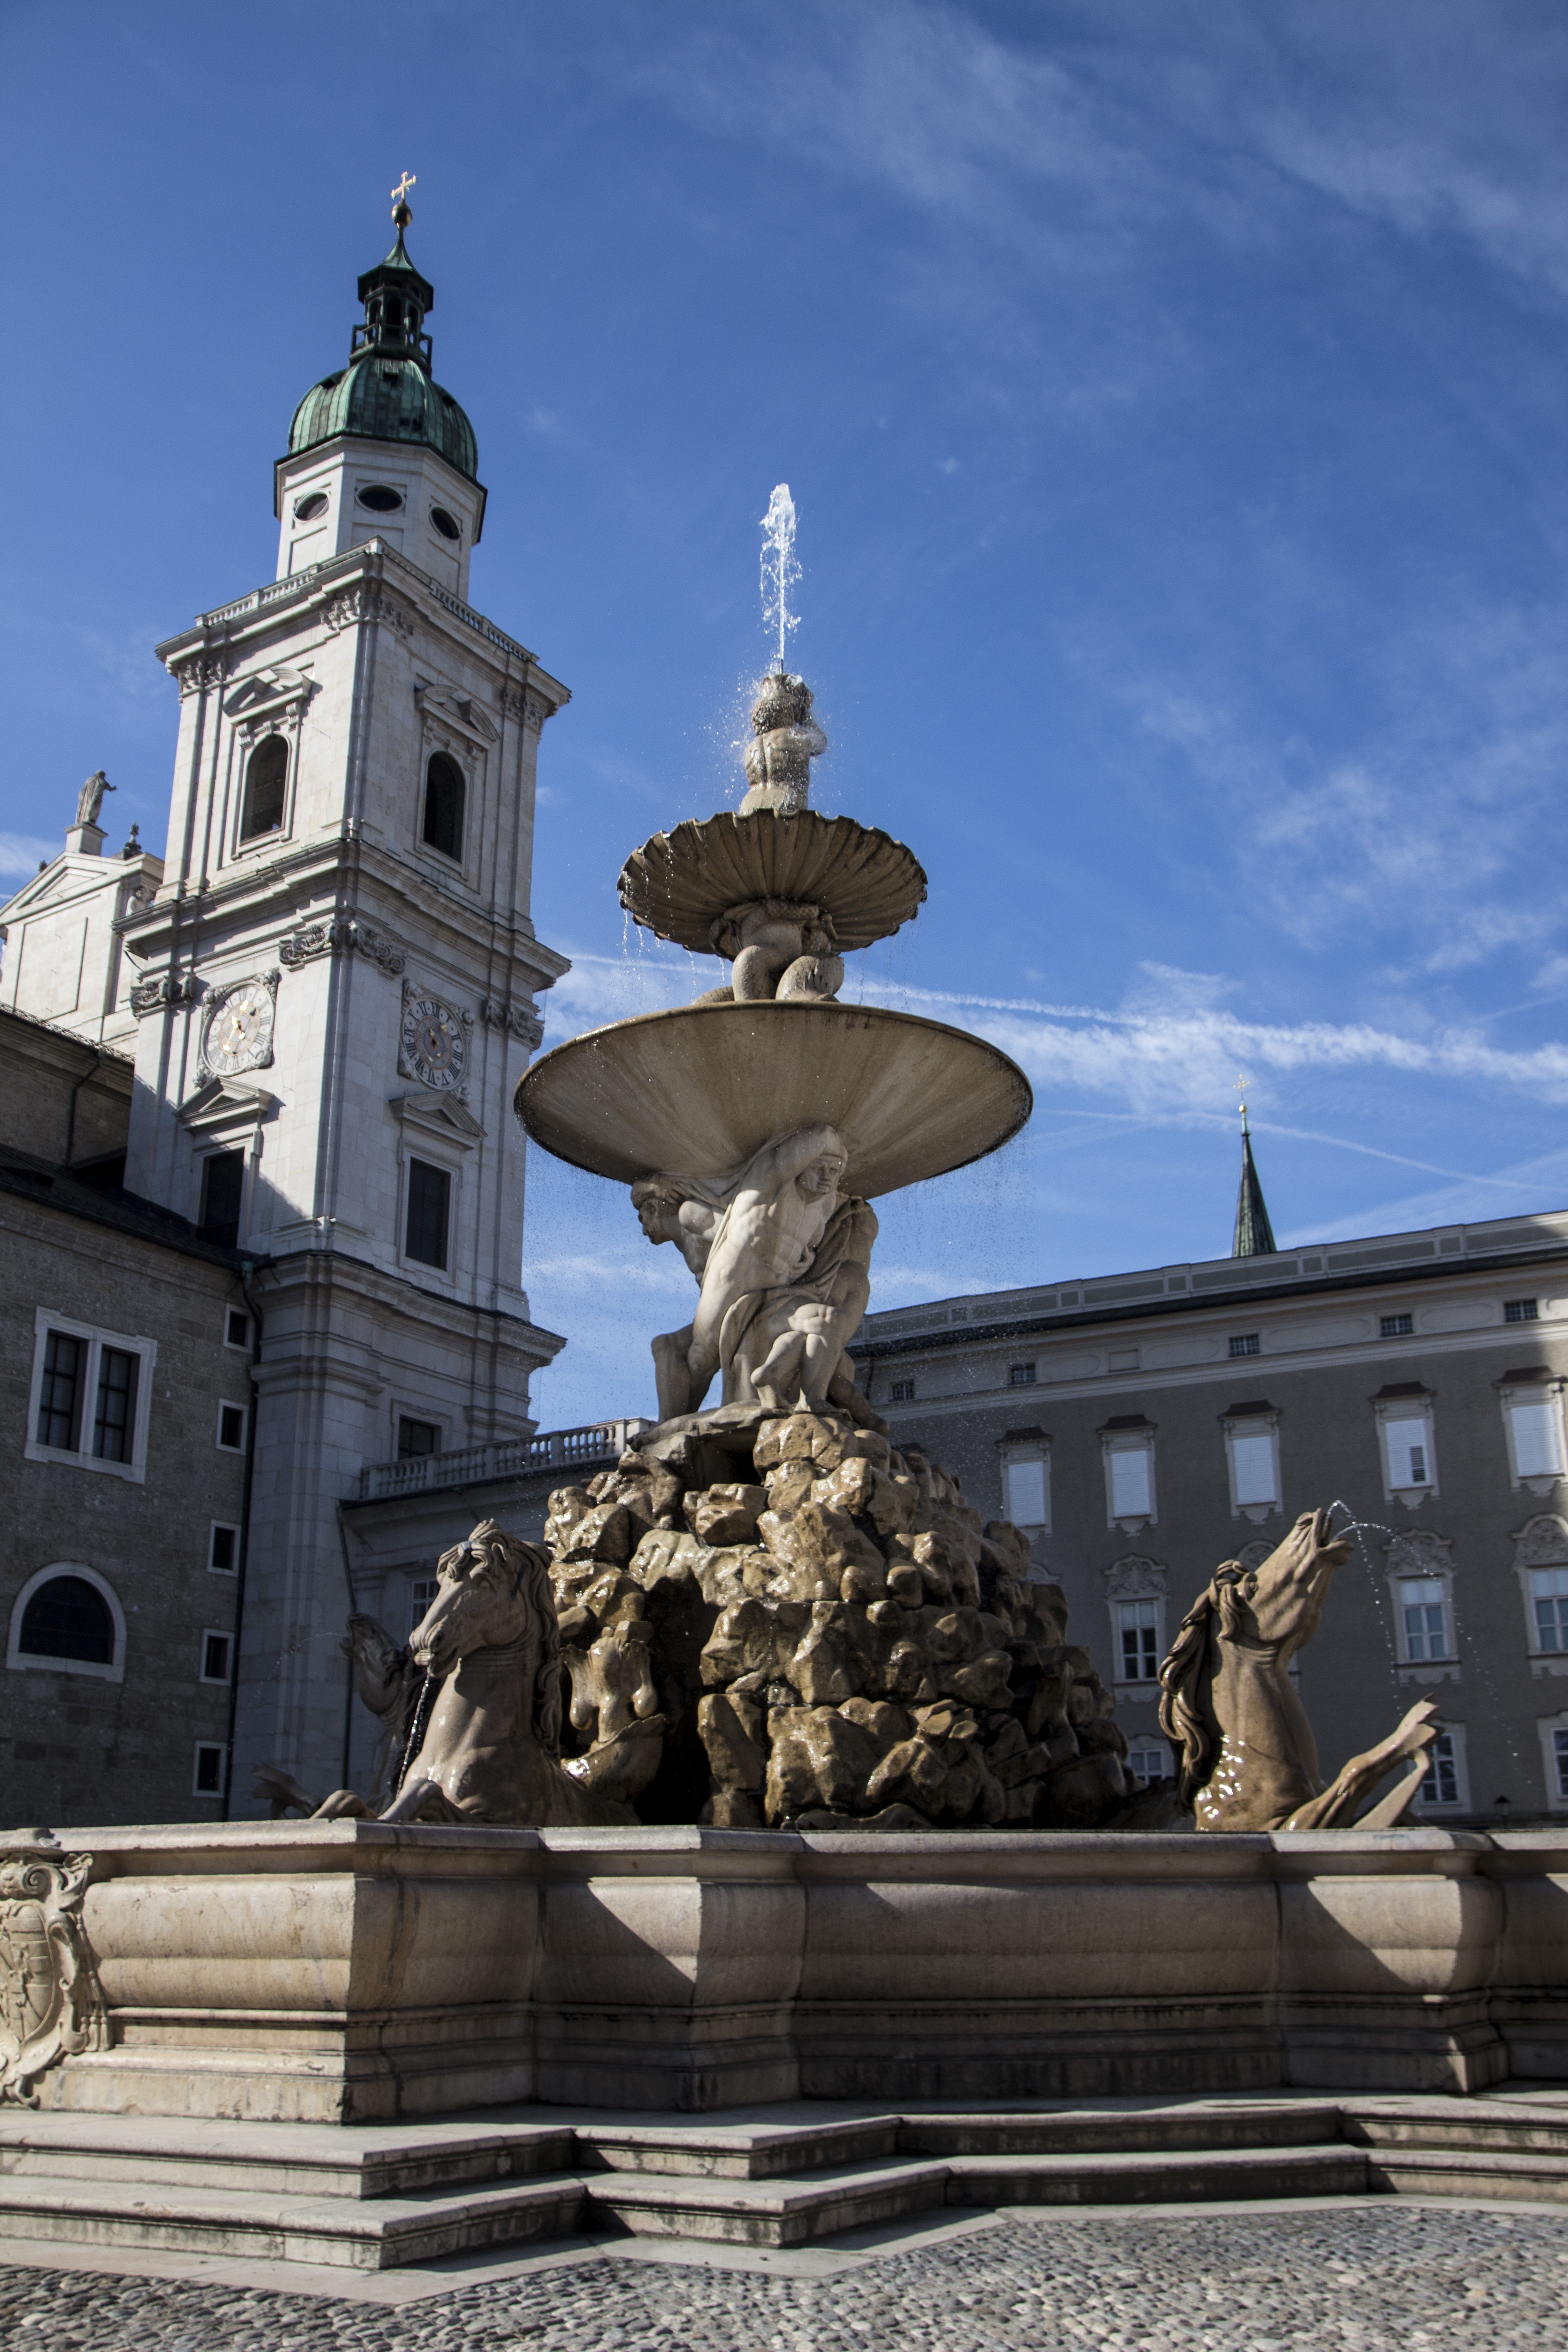
monument, statue, tower, landmark, church, cathedral, place of worship, austria, sculpture, fountain, town square, dom, water feature, salzburg, residence fountain, residenzplatz